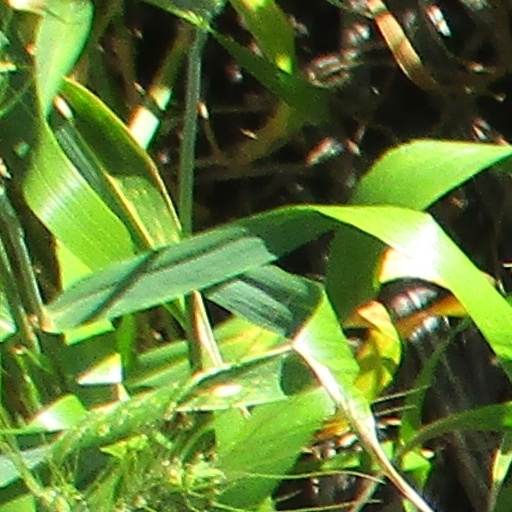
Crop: wheat